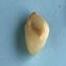
Maize quality: Good